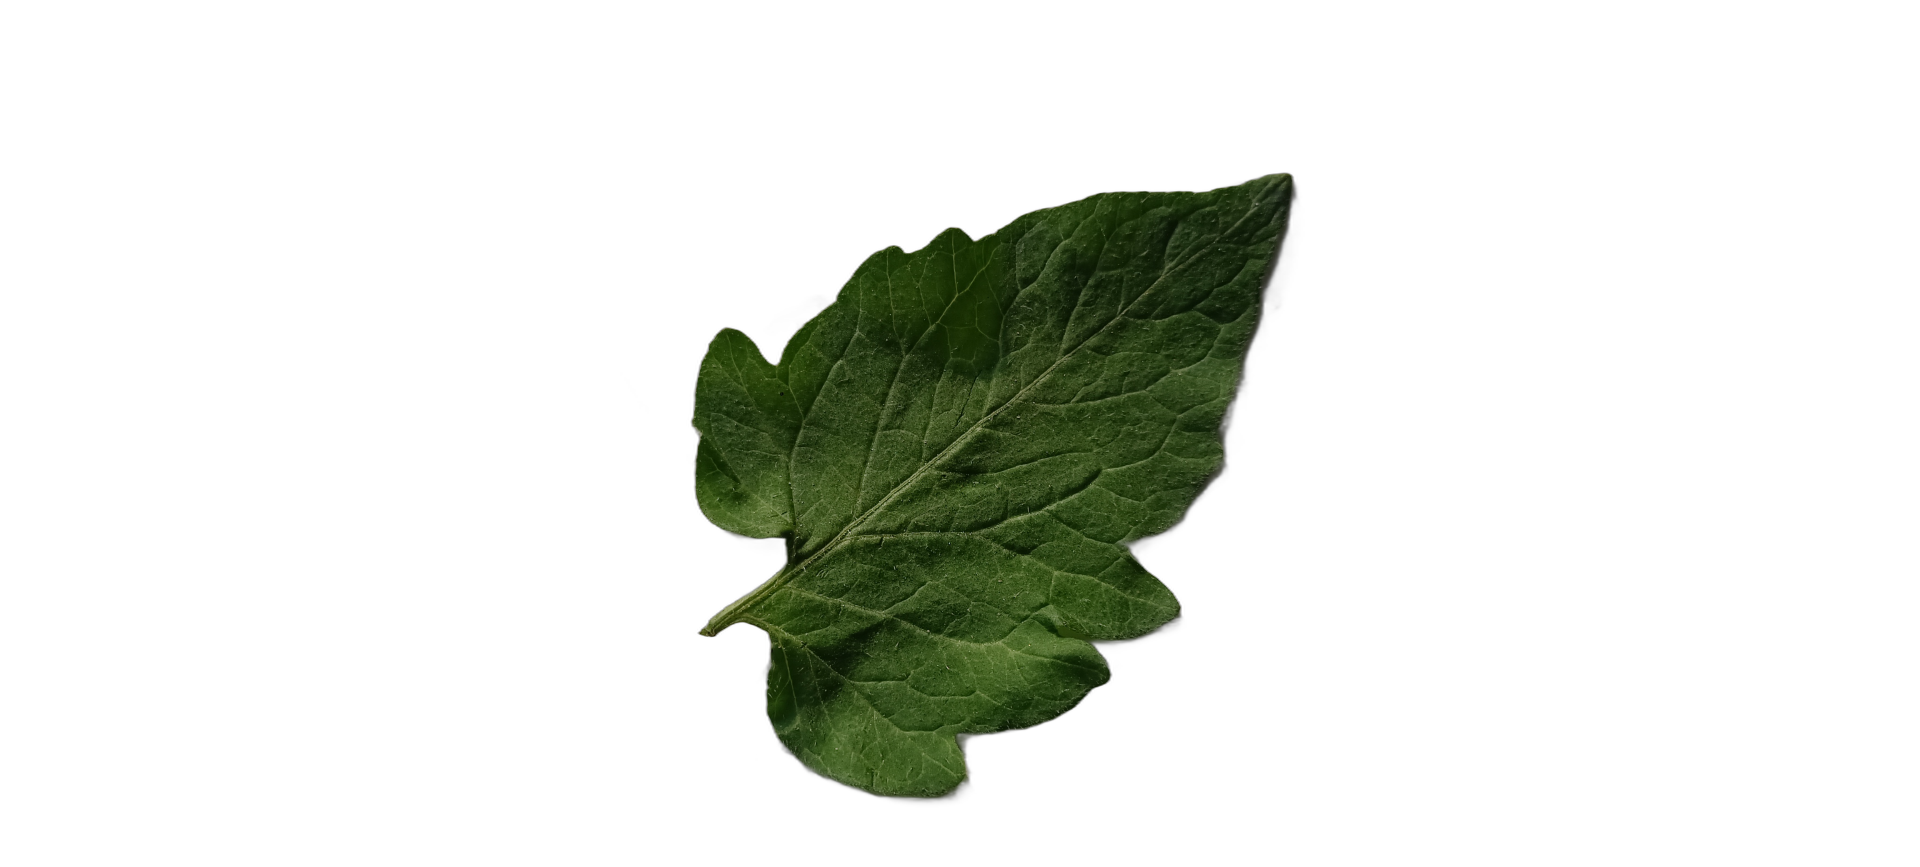
Crop: Tomato
Label: Healthy